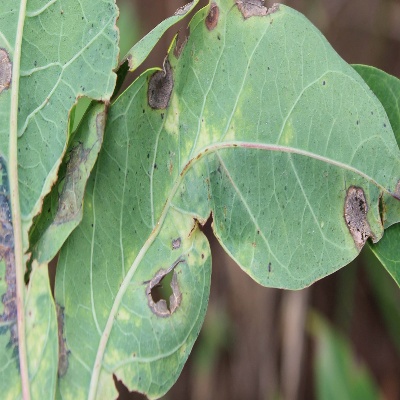
Crop: Cassava
Condition: bacterial blight